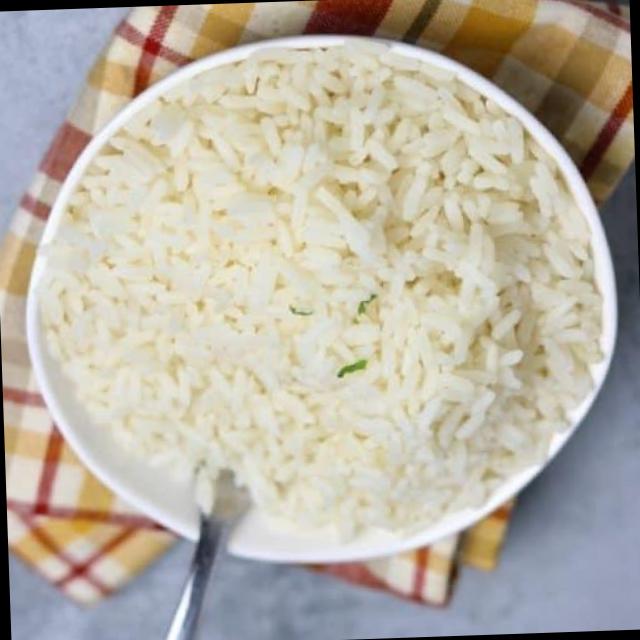
Dish: white_rice